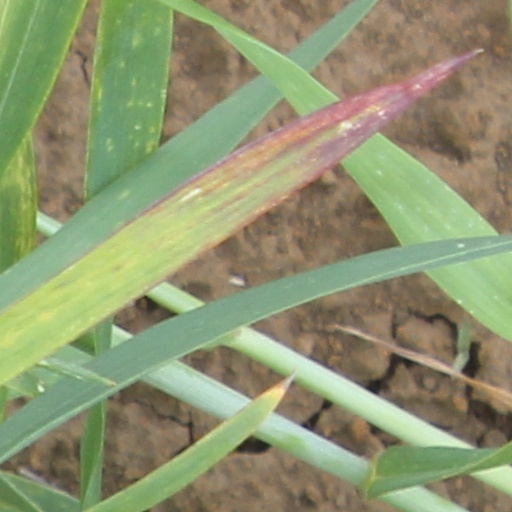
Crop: wheat